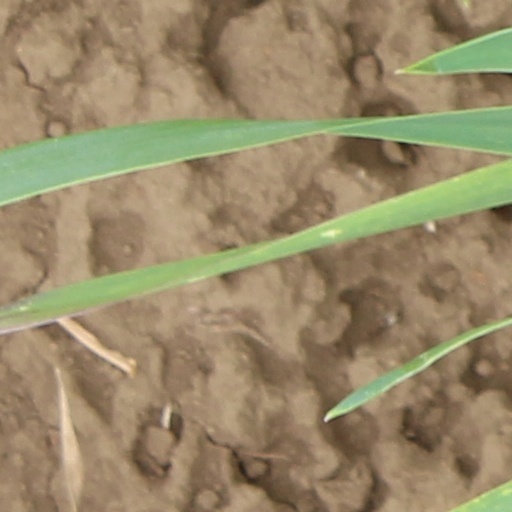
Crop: wheat